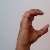
The image shows a hand gesture representing the letter 'C' in Indian Sign Language.